Urayama Station

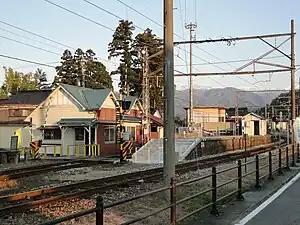
Urayama Station in November 2010

is a railway station in the city of Kurobe, Toyama, Japan, operated by the private railway operator Toyama Chihō Railway.